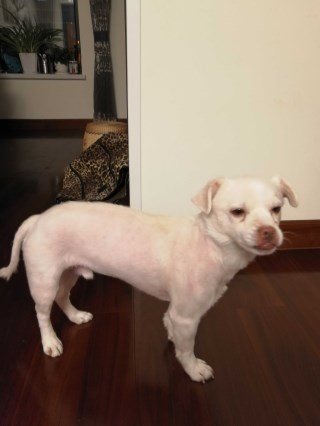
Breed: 3336-n000121-chinese_rural_dog